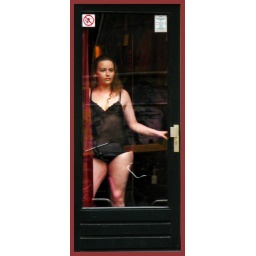
Amsterdam - working girl in the red light district